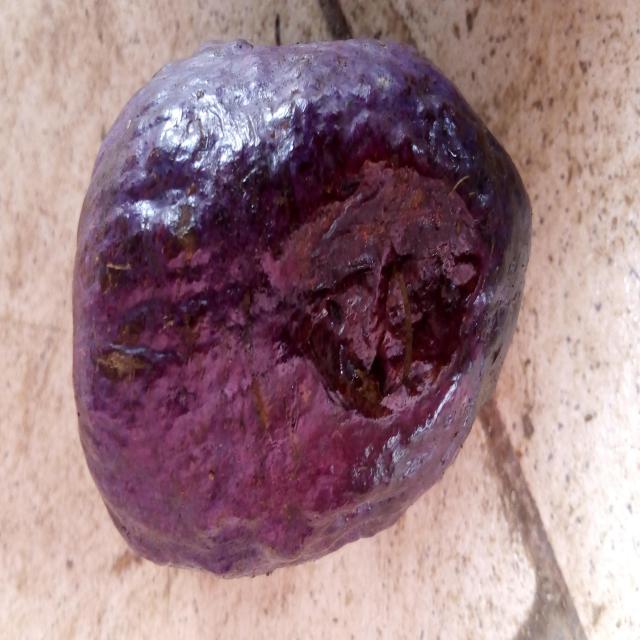
Plum grade: bruised